Bird visual acuity rendering: 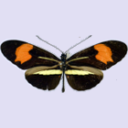
Butterfly visual acuity rendering: 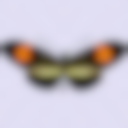
Species: erato
Subspecies: phyllis
Sex: male
View: dorsal
Hybrid status: subspecies synonym
Locality: San Jose PAR CZ
Coordinates: -25.55, -56.75